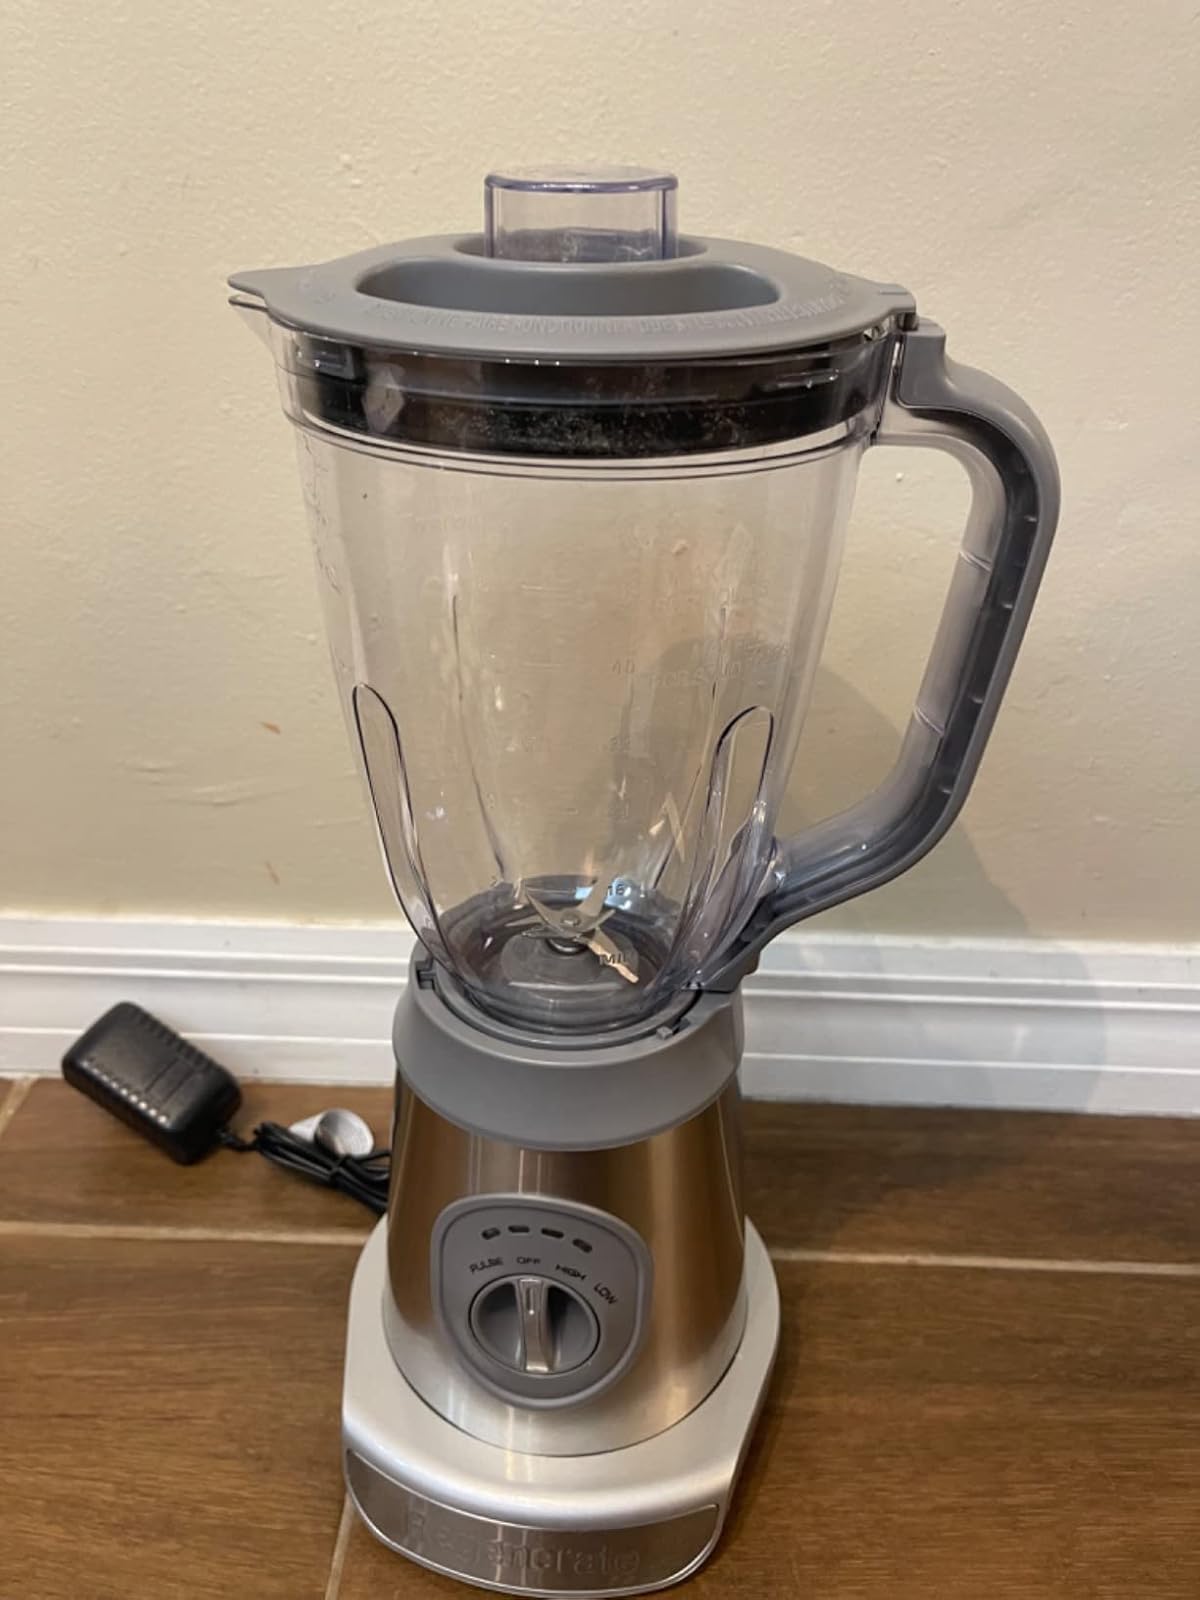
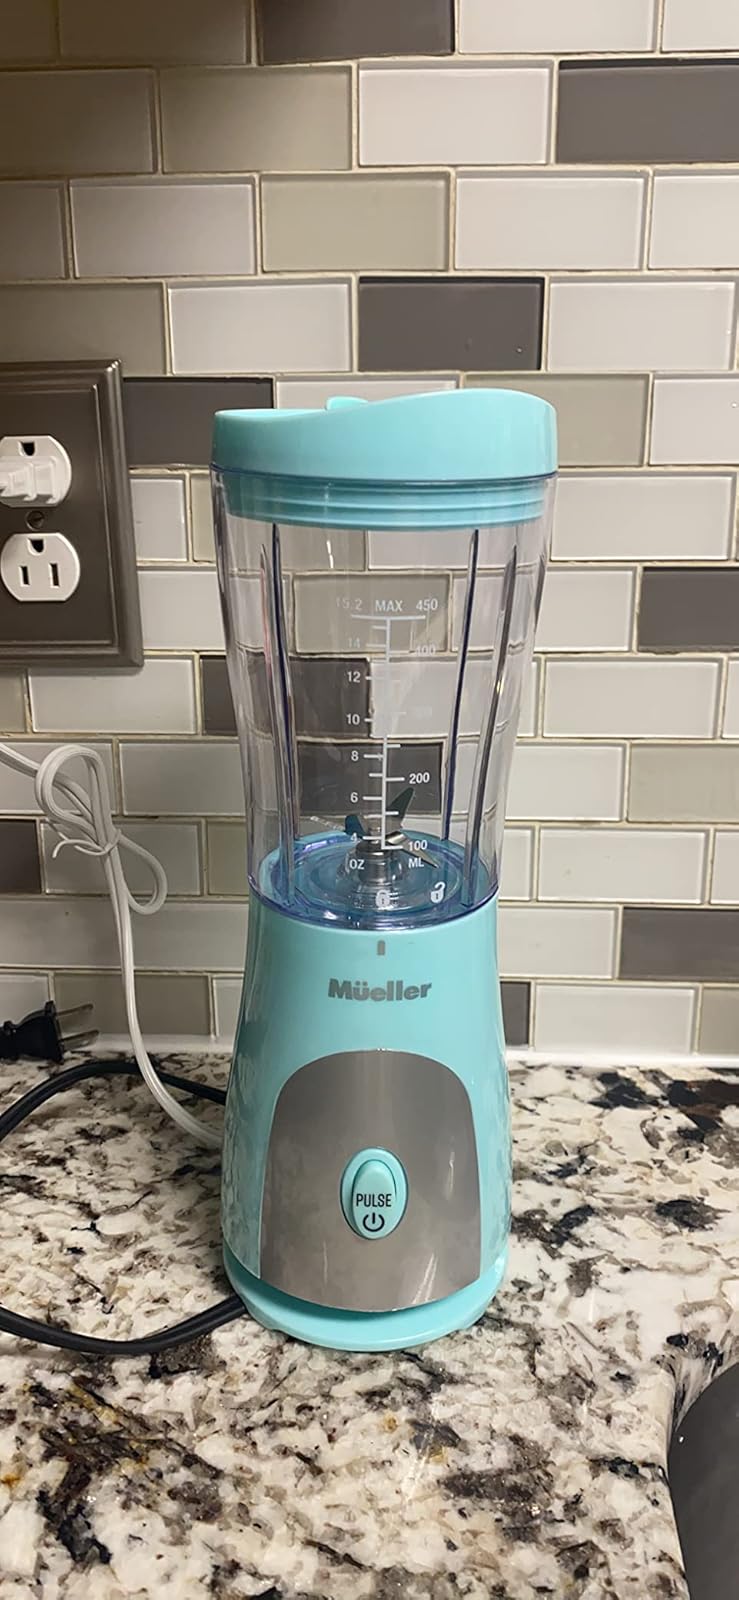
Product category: items_blender
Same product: no